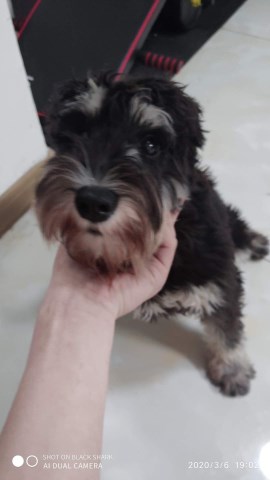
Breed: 2342-n000102-miniature_schnauzer